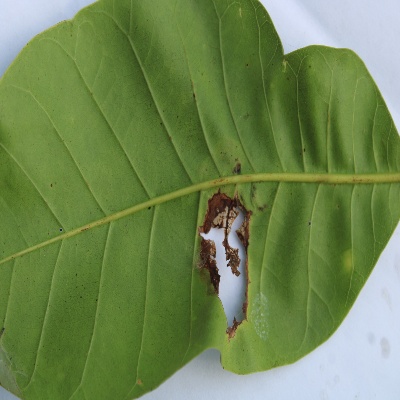
Crop: Cashew
Condition: leaf miner